Horace (crater)

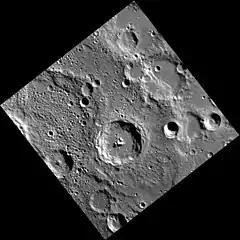
MESSENGER NAC image. Horace is near center.

Horace is a crater on Mercury. Its name was adopted by the International Astronomical Union (IAU) in 1976. Horace is named for the Ancient Roman poet Horace, who lived from 65 BCE to 8 BCE.